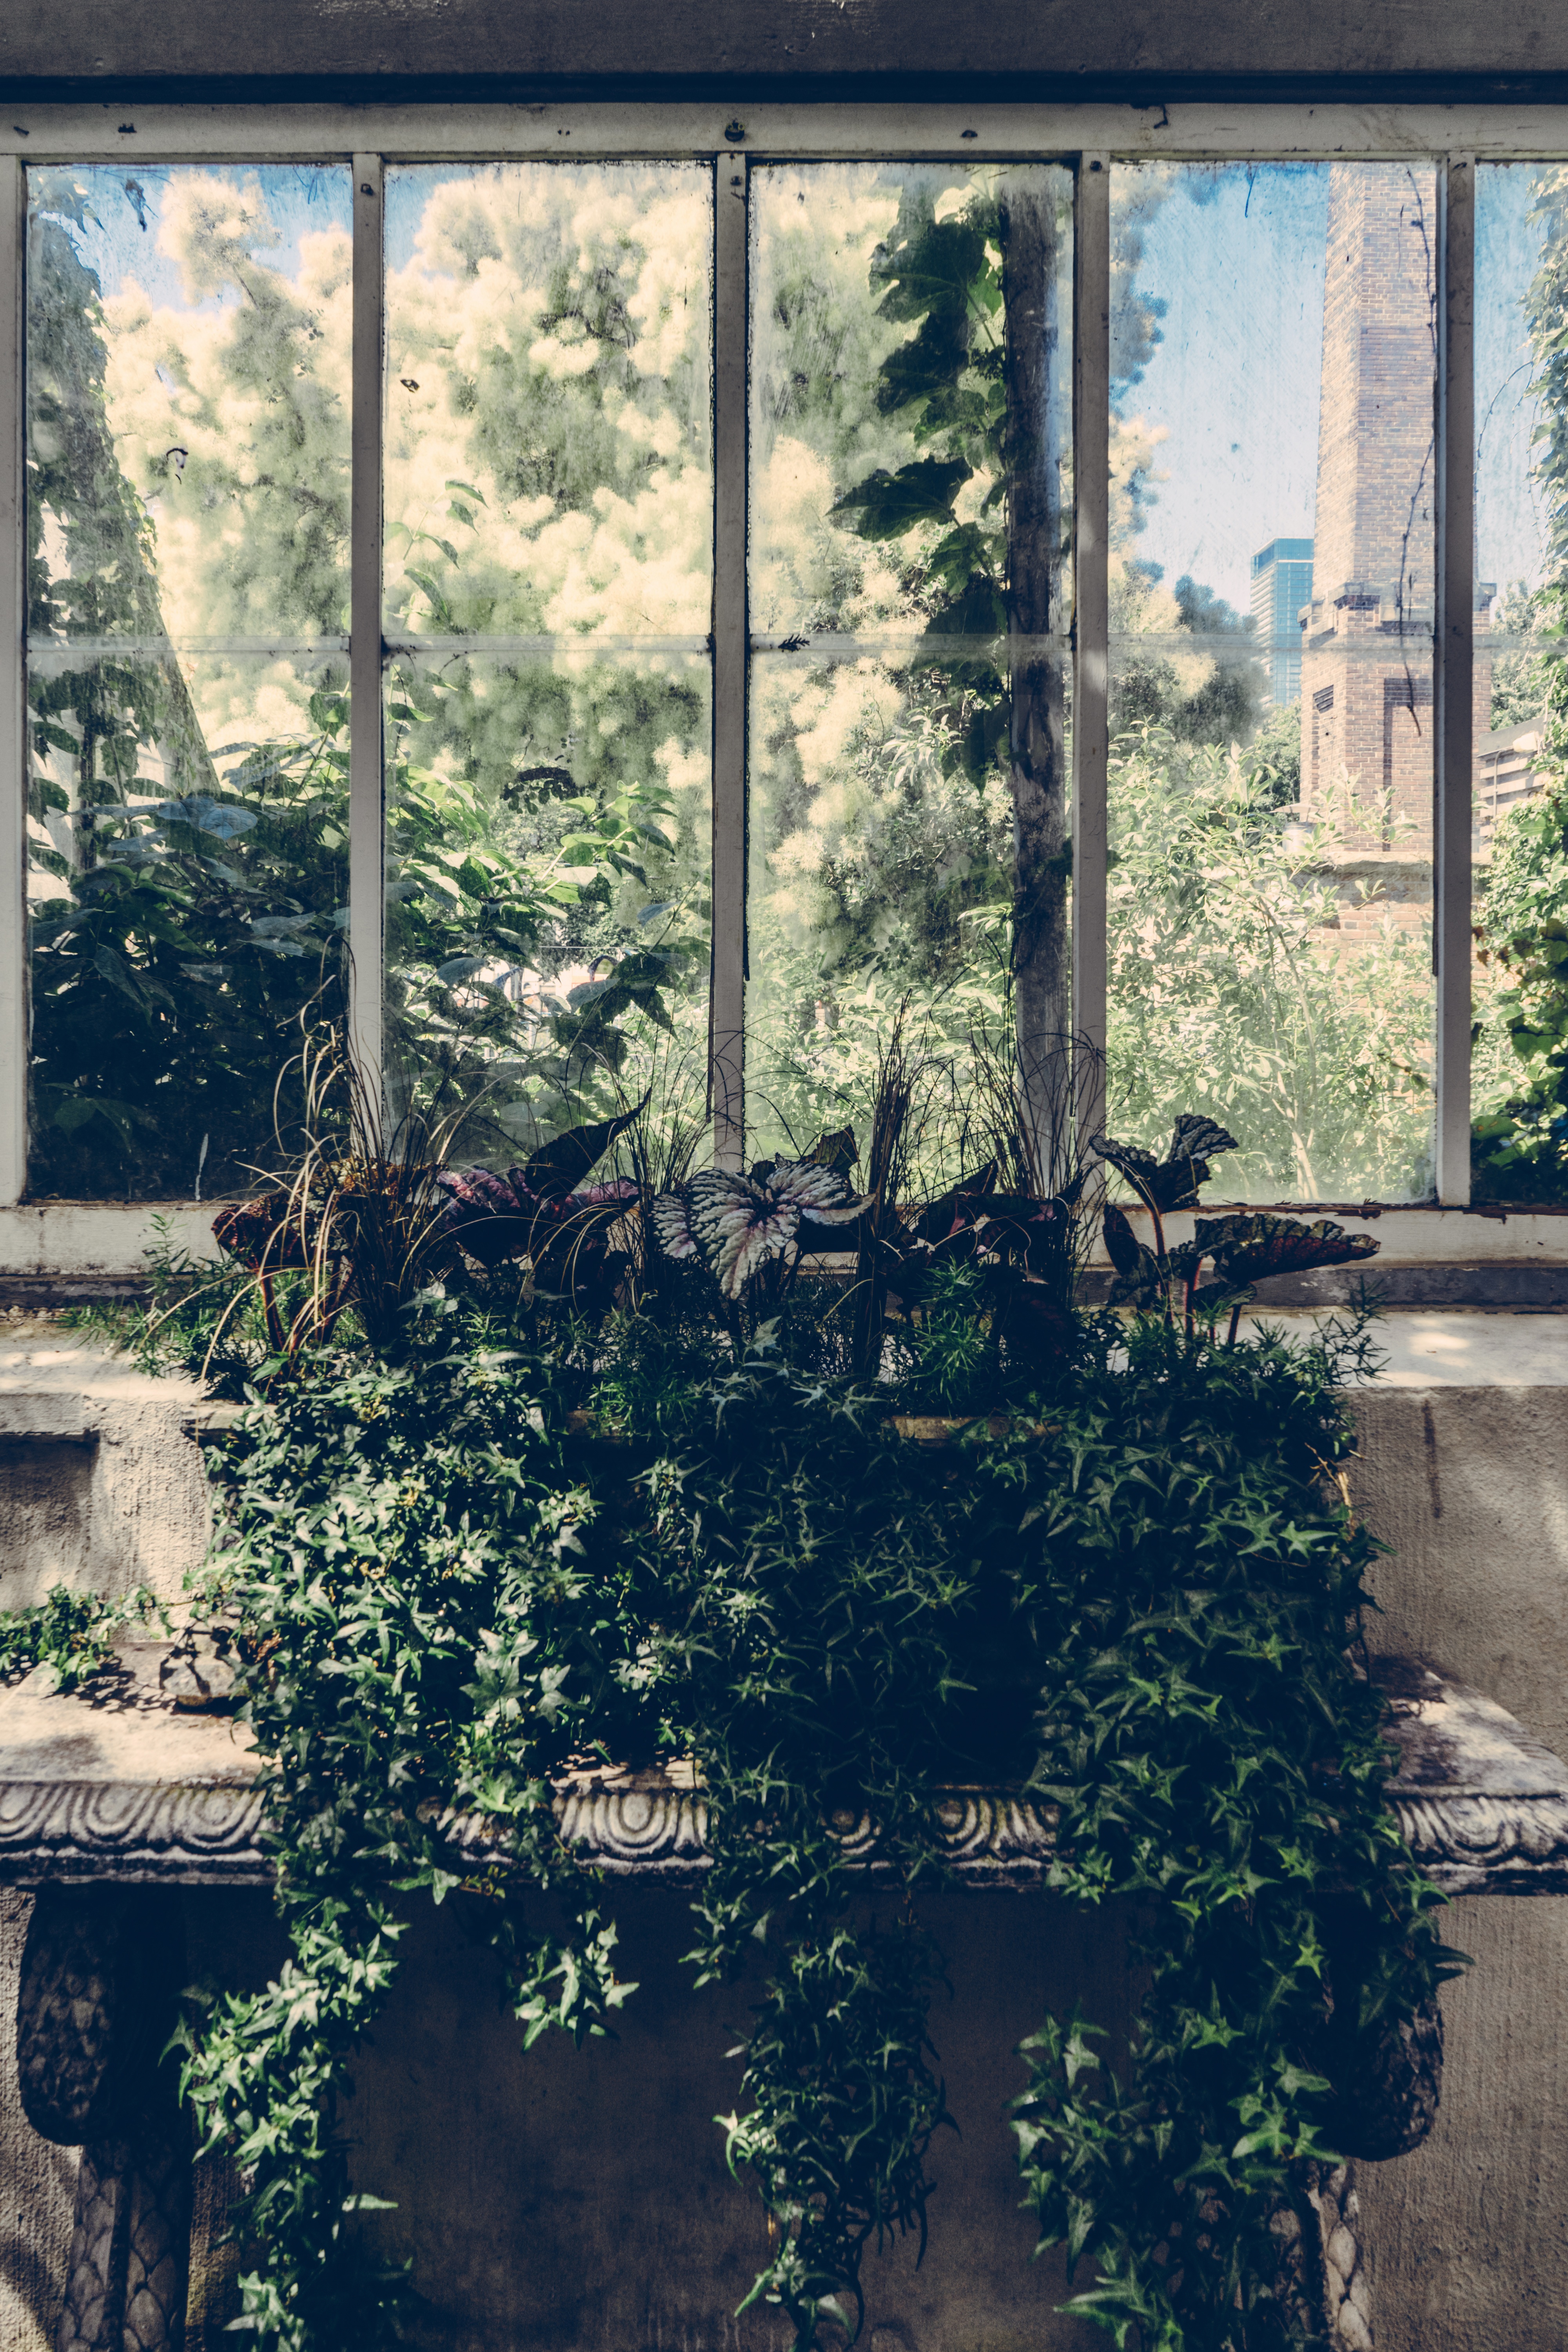
tree, plant, house, flower, window, green, autumn, backyard, botany, garden, flora, yard, urban area, woody plant